Engerth locomotive

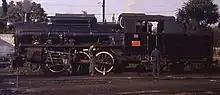
PV 2-6+4 No. 14 at Ponferrada, August 1970

The design proved popular, especially for use in Alpine mountain railways. Engerth locomotives were found with wheel arrangements of , , , , and . As well as in Austria, they were used in Bosnia and Herzegovina, France, Italy, Java, Romania, Spain and Switzerland. Krauss of Munich built ten locomotive for the Ponferrada - Villablino Railway (PV) in Spain. Some narrow gauge locomotives were built for the Elgoibar - San Sebastián Railway. These powerful locomotives were capable of and could traverse curves of radius. Two of these locomotives were later sold to the PV. Another four locomotives built by MACOSA in Spain were also bought by the PV. Three of the PV locomotives were in service until 1989. Thirteen Engerth locomotives were supplied to the Oraviţa - Bazias Railway in Romania in 1854.